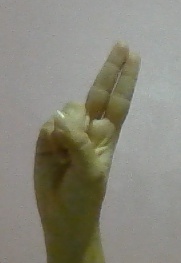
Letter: taa